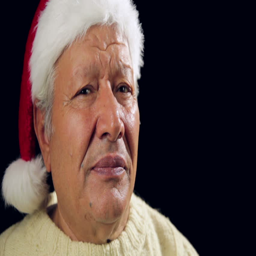
head shot of a happy old man with red cap .